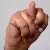
The image shows a hand gesture representing the letter 'N' in Indian Sign Language.